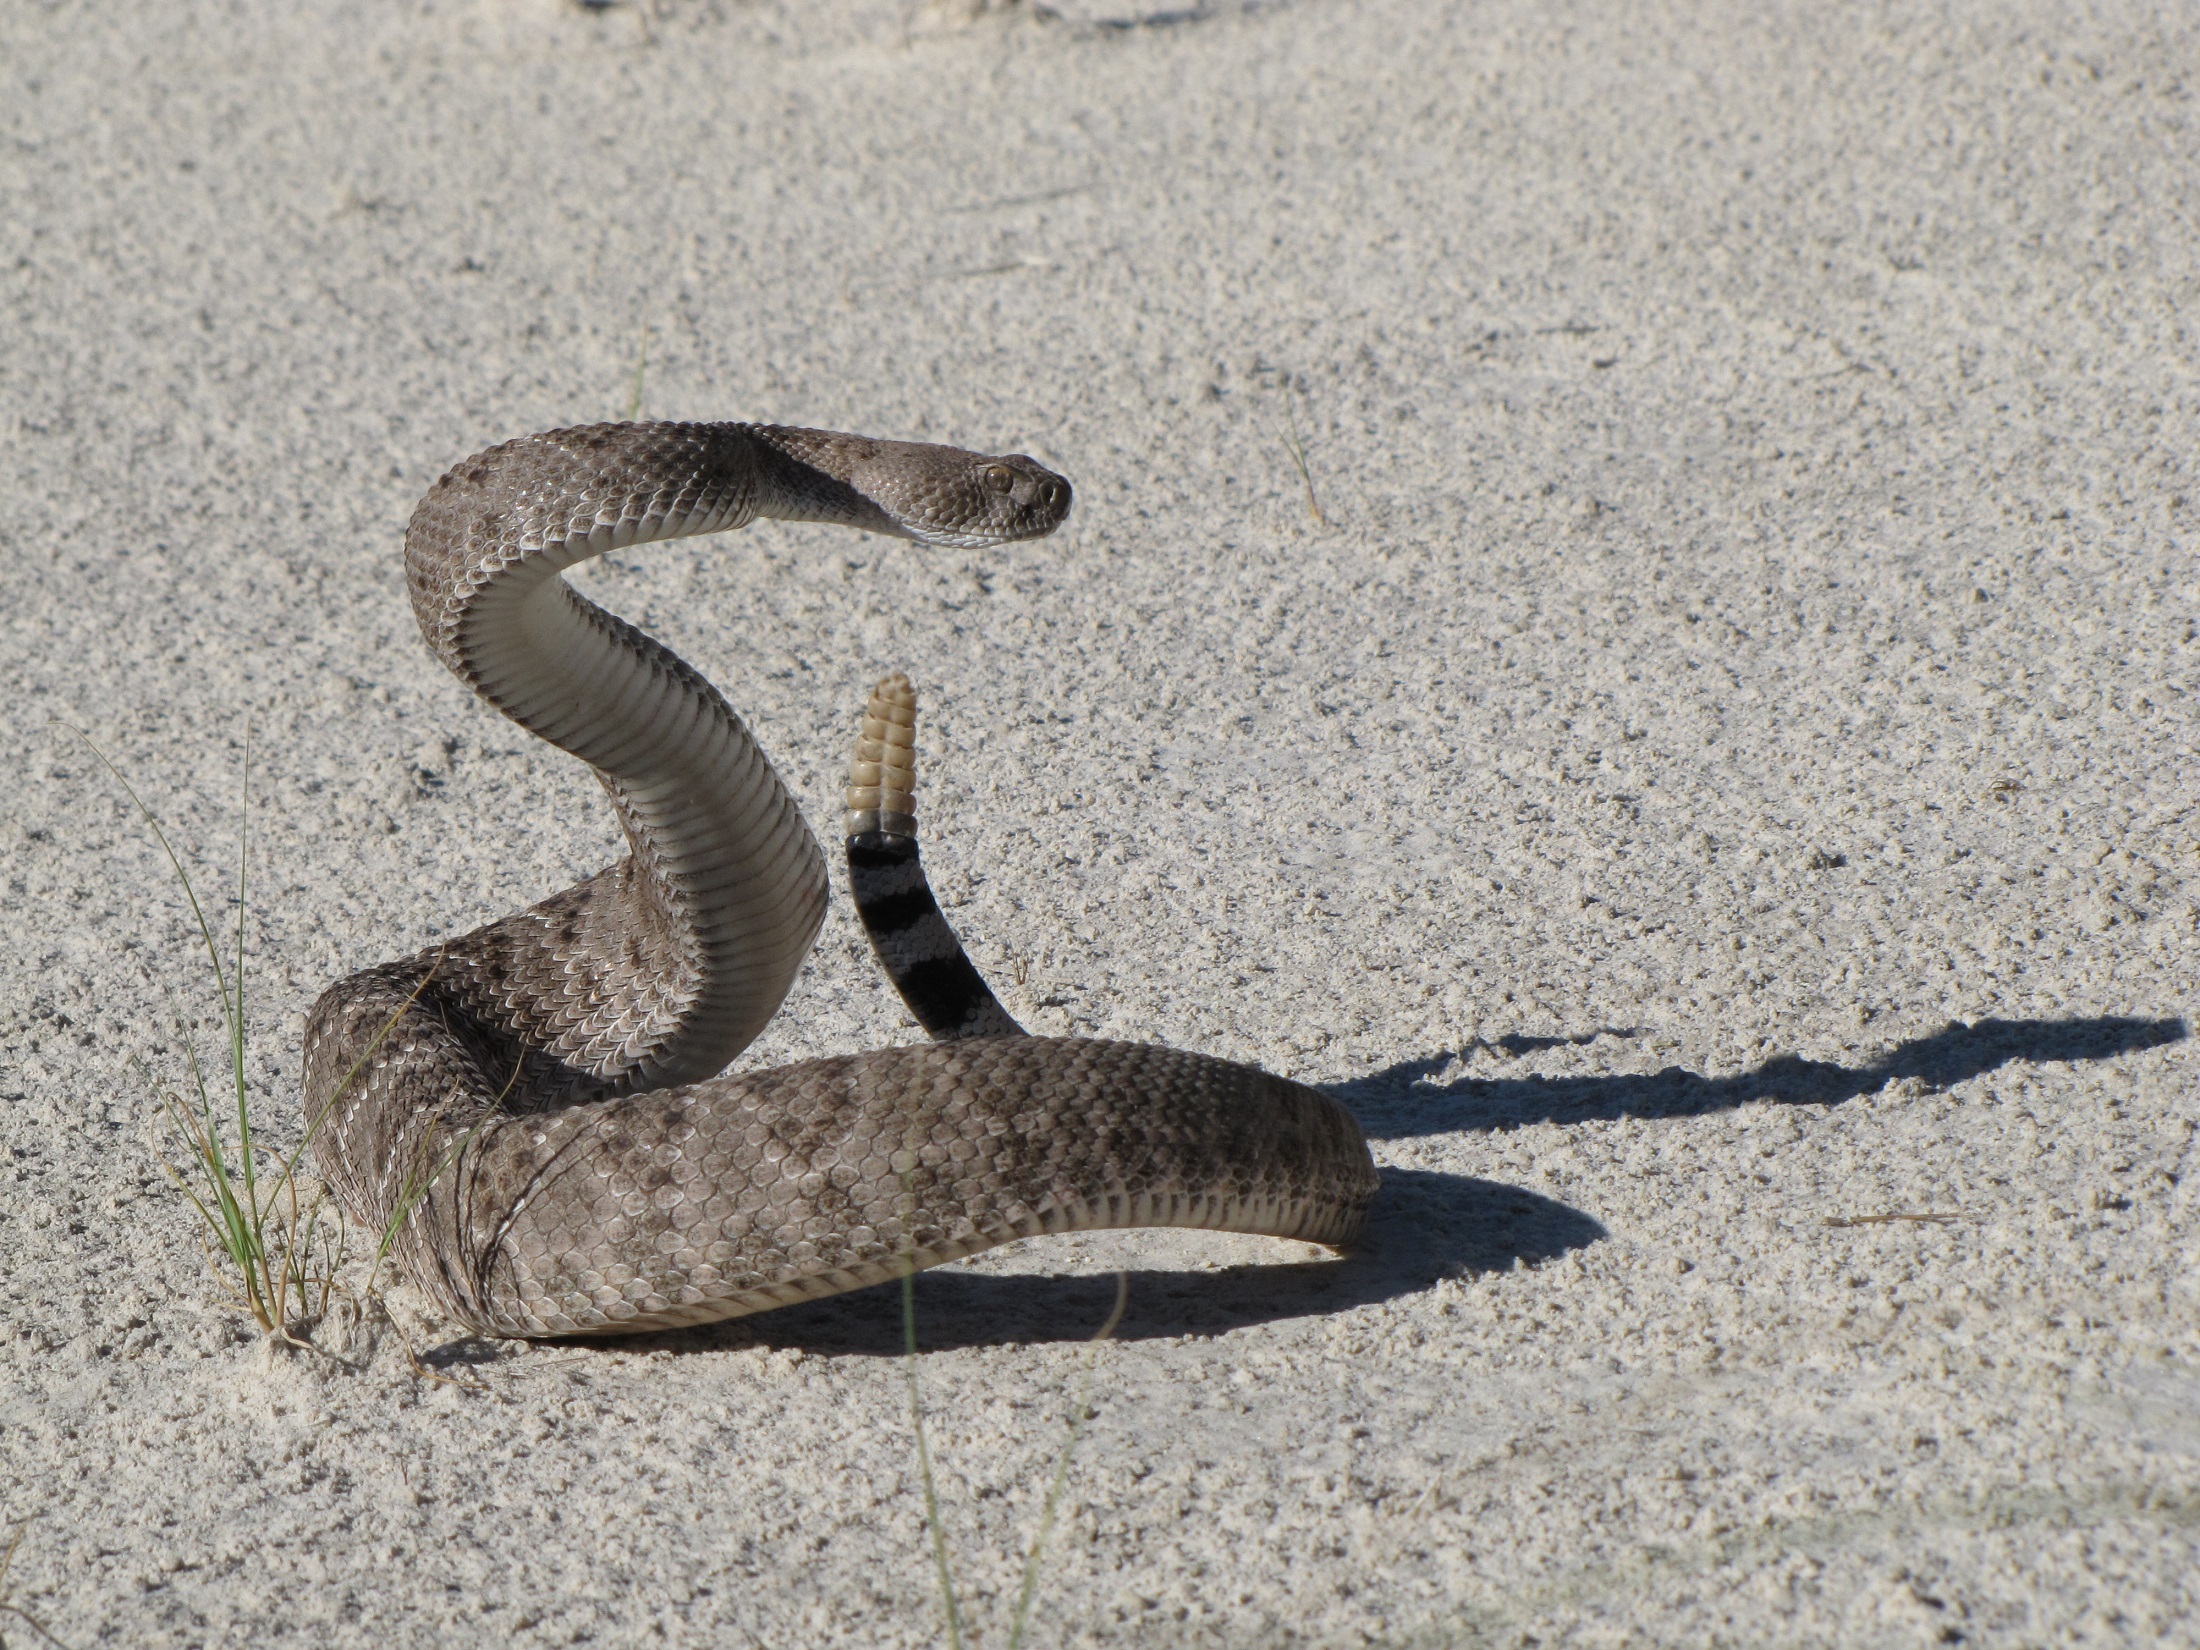
nature, sand, wildlife, portrait, macro, usa, reptile, new mexico, sculpture, art, snake, scales, deadly, dangerous, venomous, serpent, rattle, poisonous, coiled, viper, white sands national monument, scaled reptile, western diamondback rattlesnake